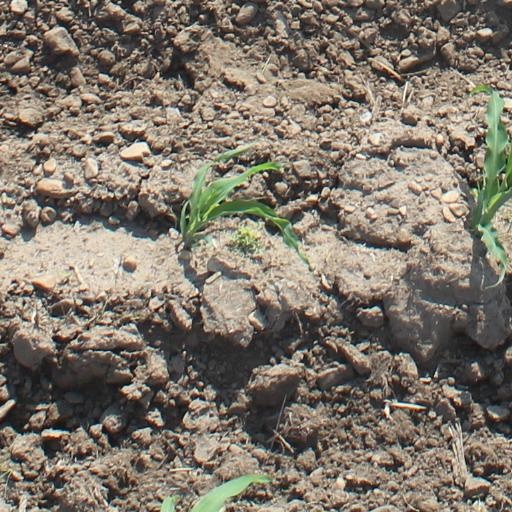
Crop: maize; corn